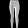
Label: Trouser